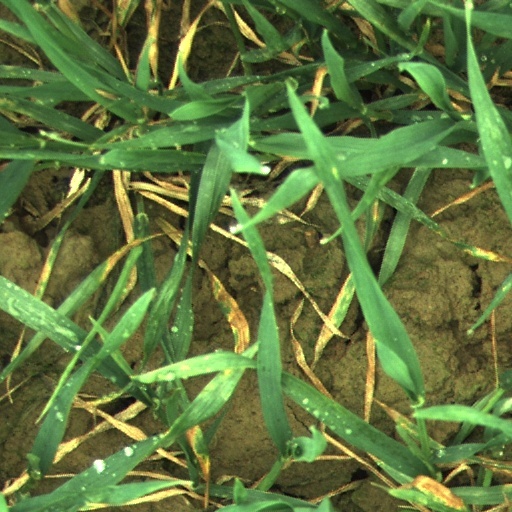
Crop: wheat